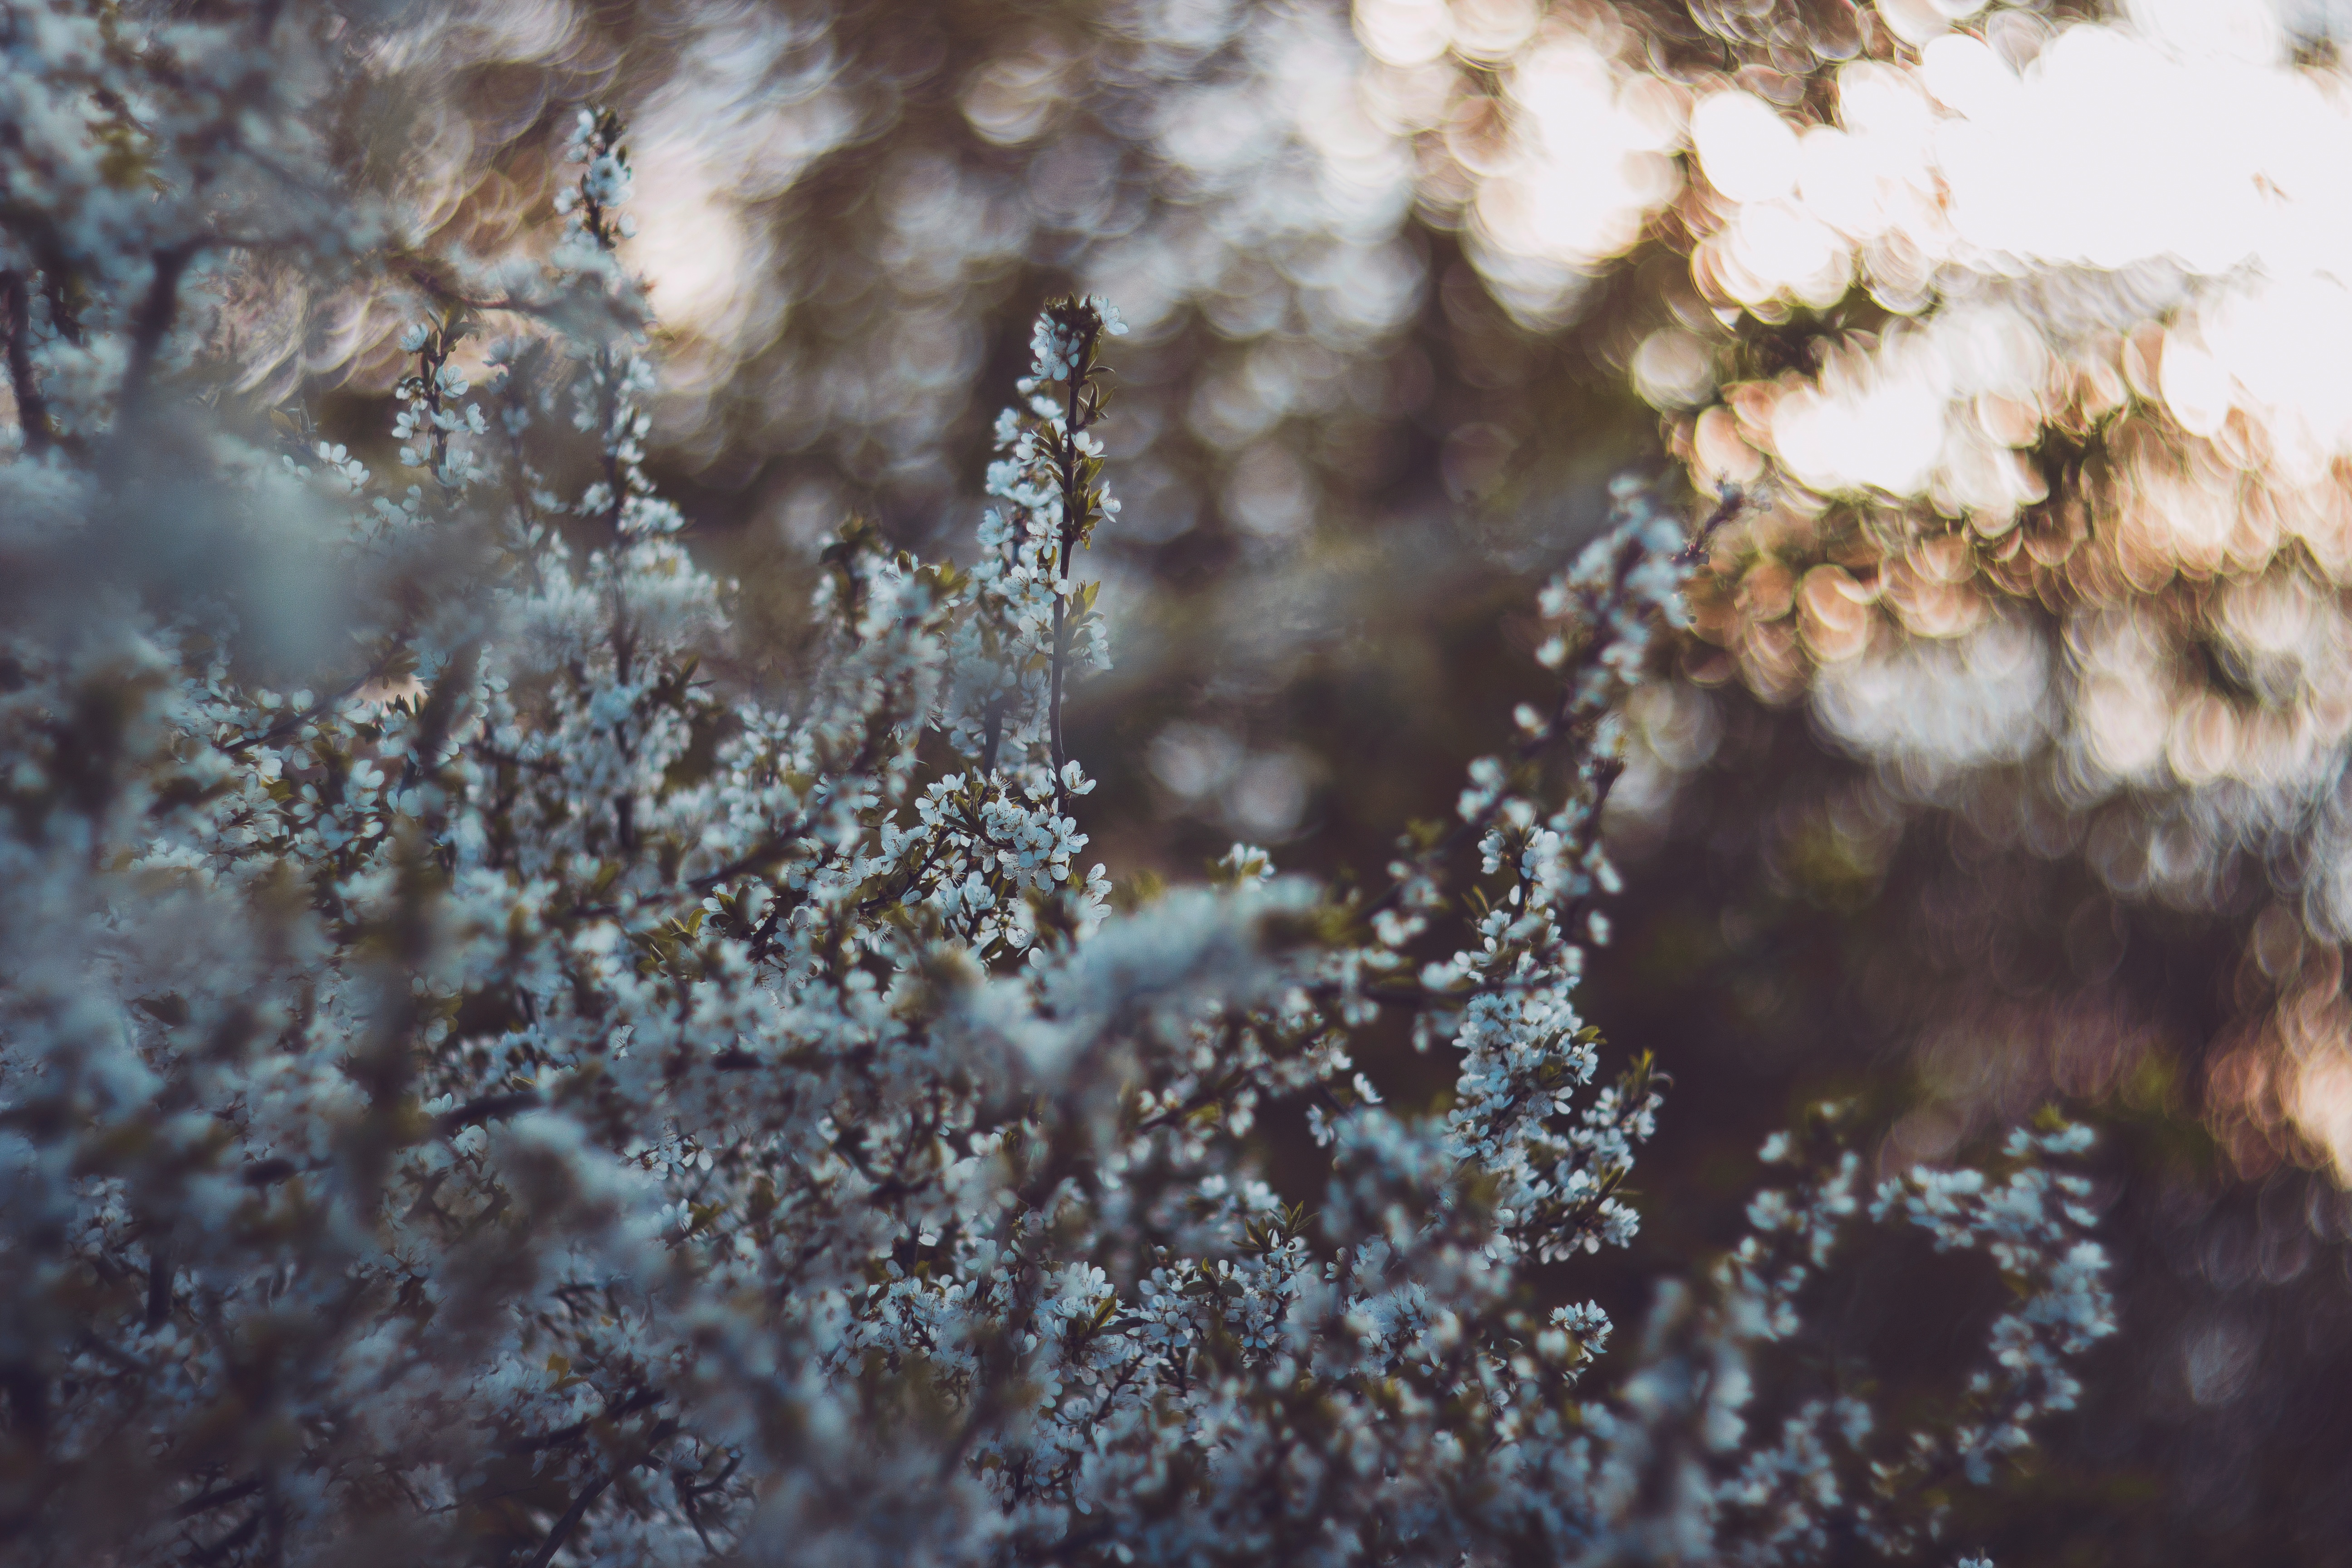
tree, water, nature, branch, blossom, snow, winter, bokeh, plant, sunlight, texture, leaf, flower, frost, ice, autumn, weather, season, close up, freezing, macro photography